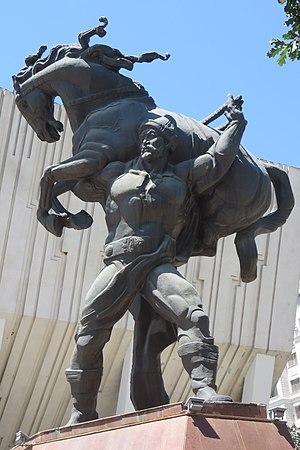
Kirghizistan - Statue de Kozhomkul à Bichkek - 42°52'43.1""N+74°35'45.8""E"
Kojomkoul, de son nom complet Kojomkoul Kaba uulu est un héros kirghize né en 1888 et mort en 1955 dans la vallée de Suusamyr, célèbre pour ses proportions de colosse et sa force herculéenne.
Cet article recense les statues équestres au Kirghizistan.